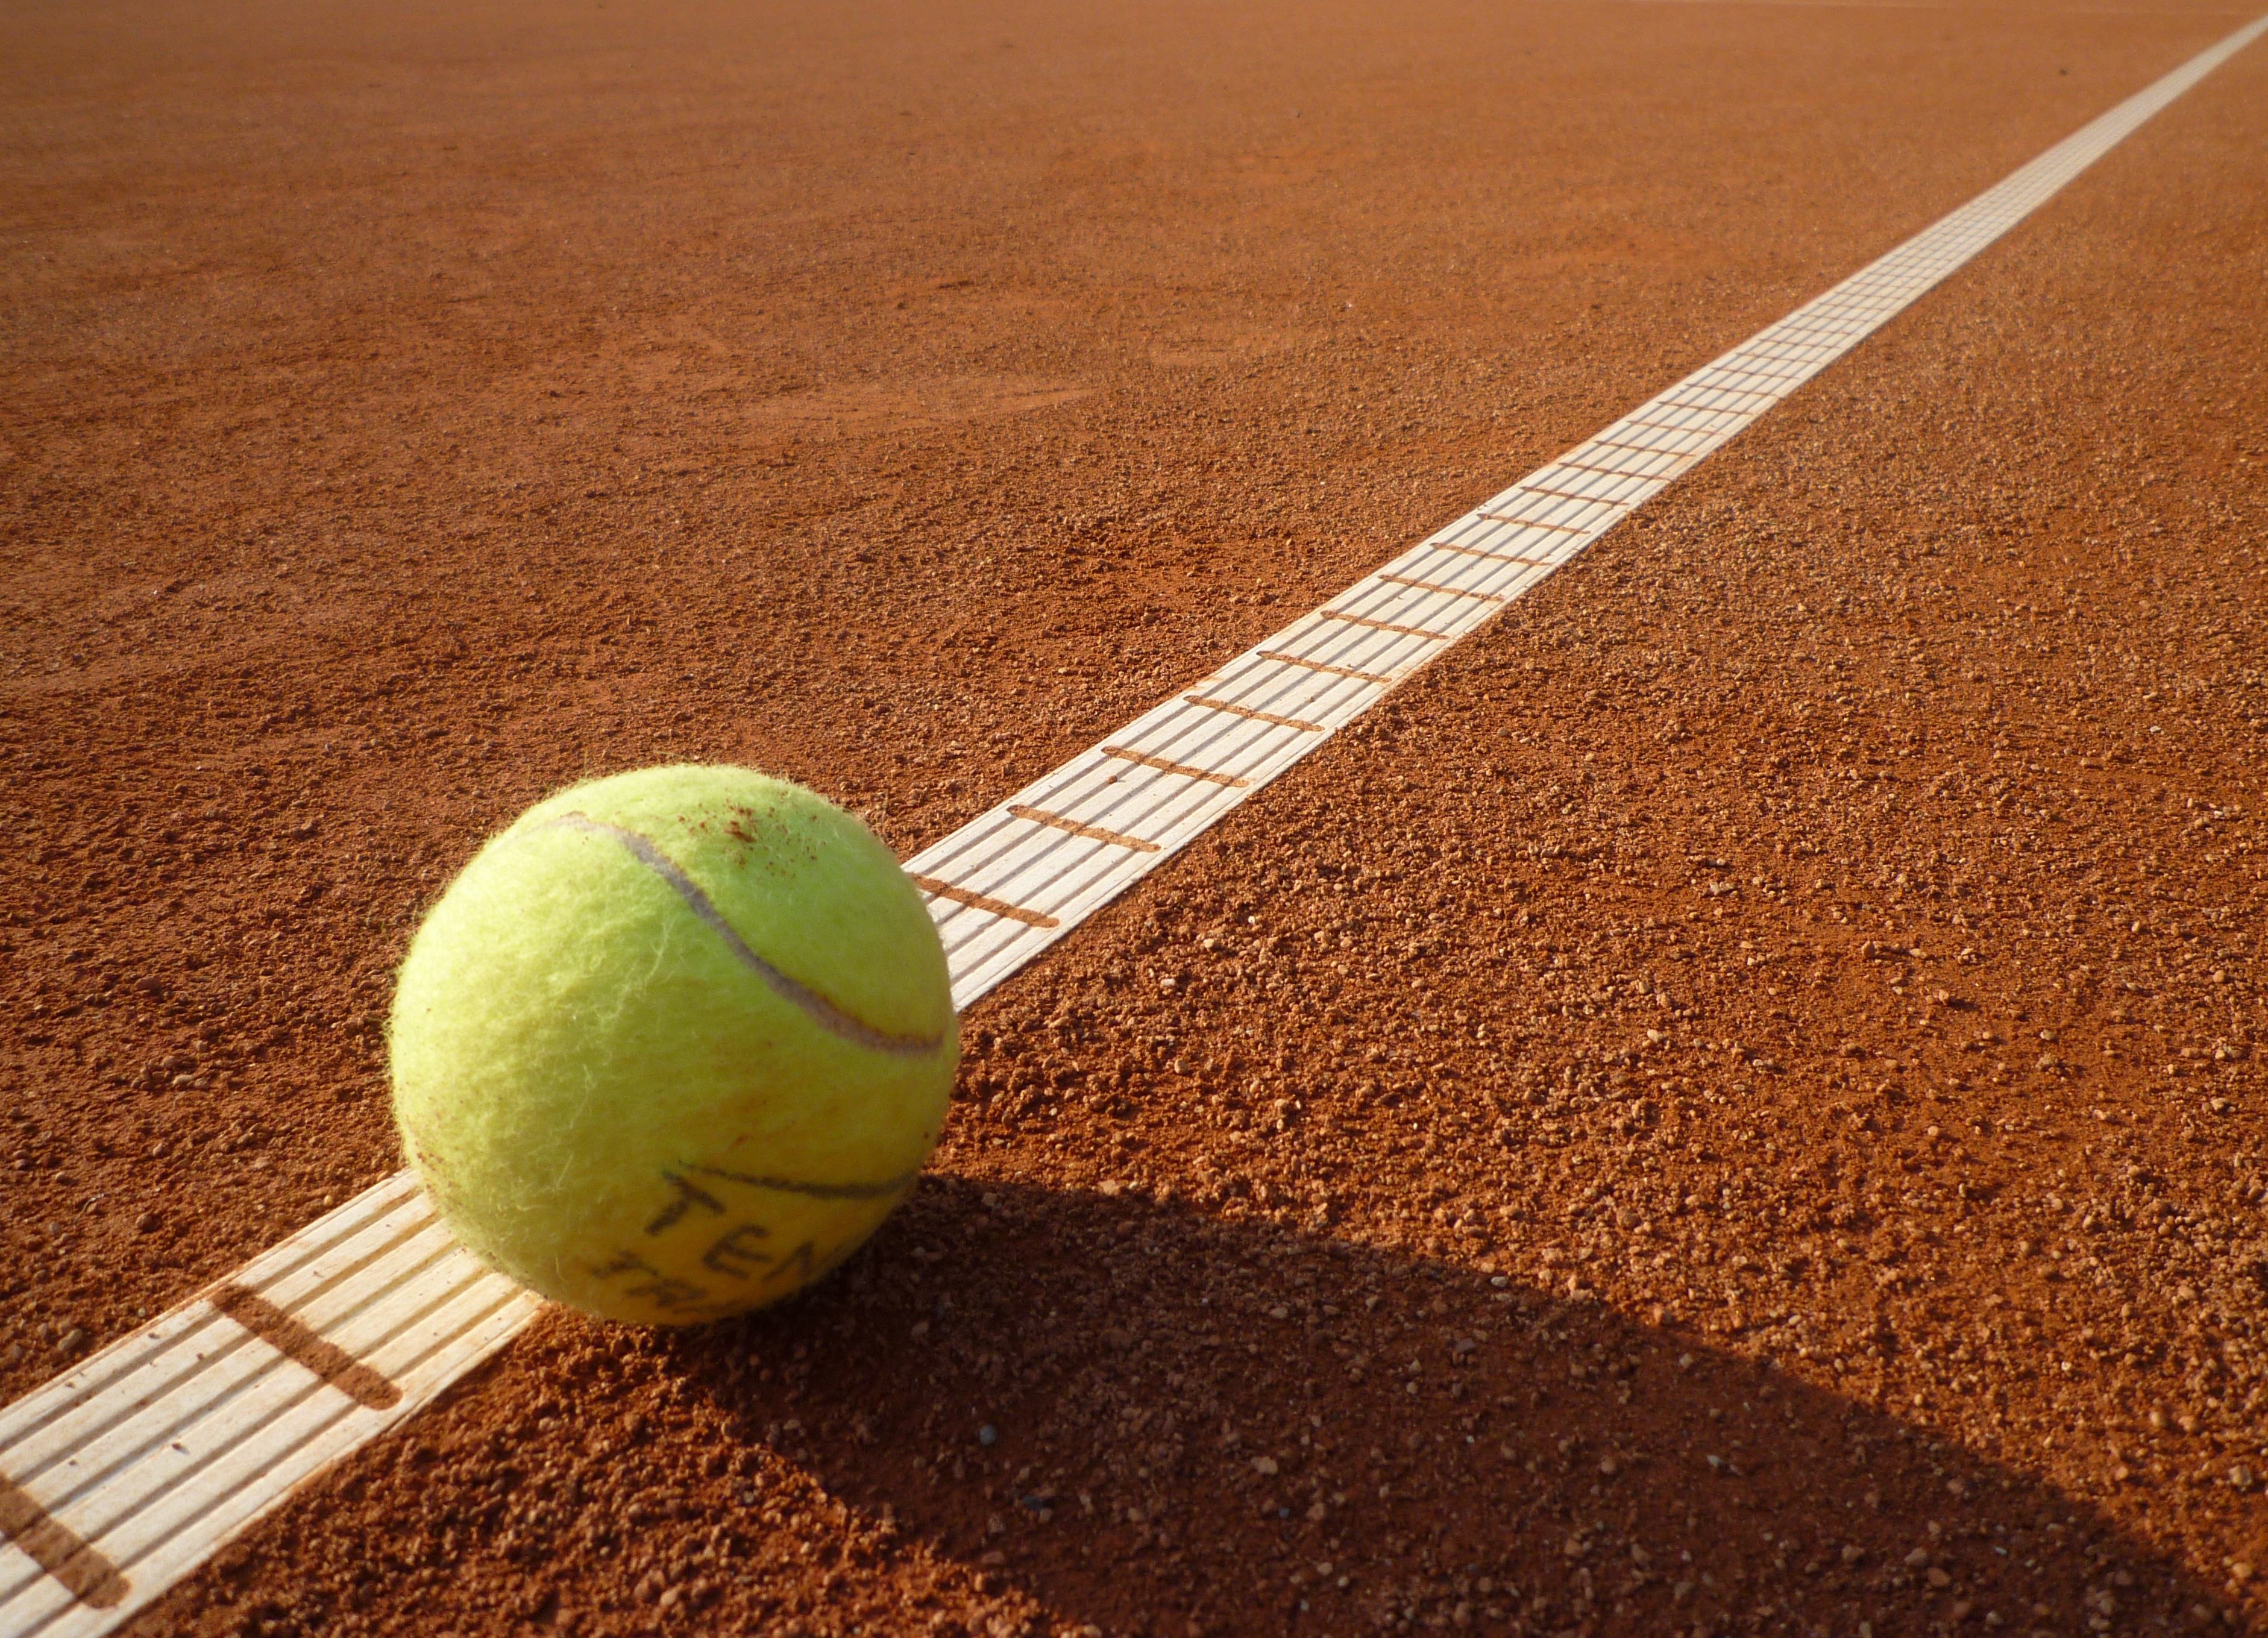
sport, line, soil, yellow, baseball field, tennis court, sports equipment, outside, tennis, sports, ball, in, off, within, ball sports, tennis ball, boundary line